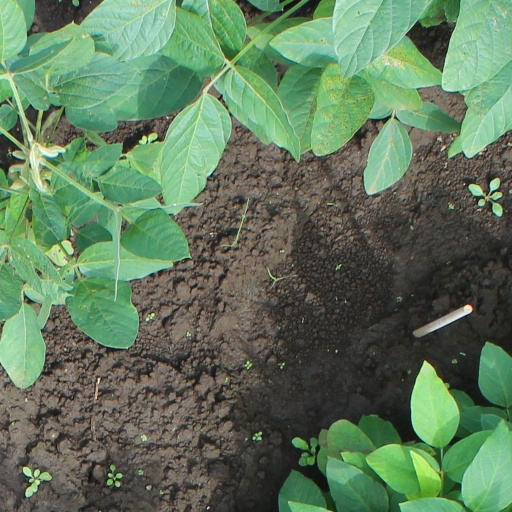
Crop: soybean